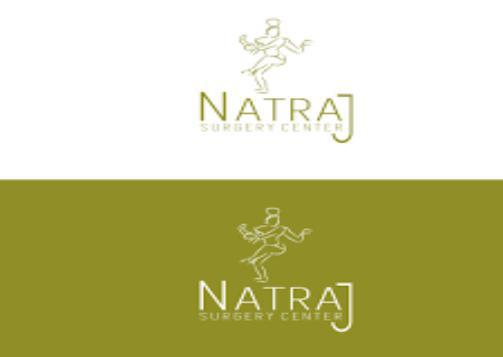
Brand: nataraj
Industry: Transportation